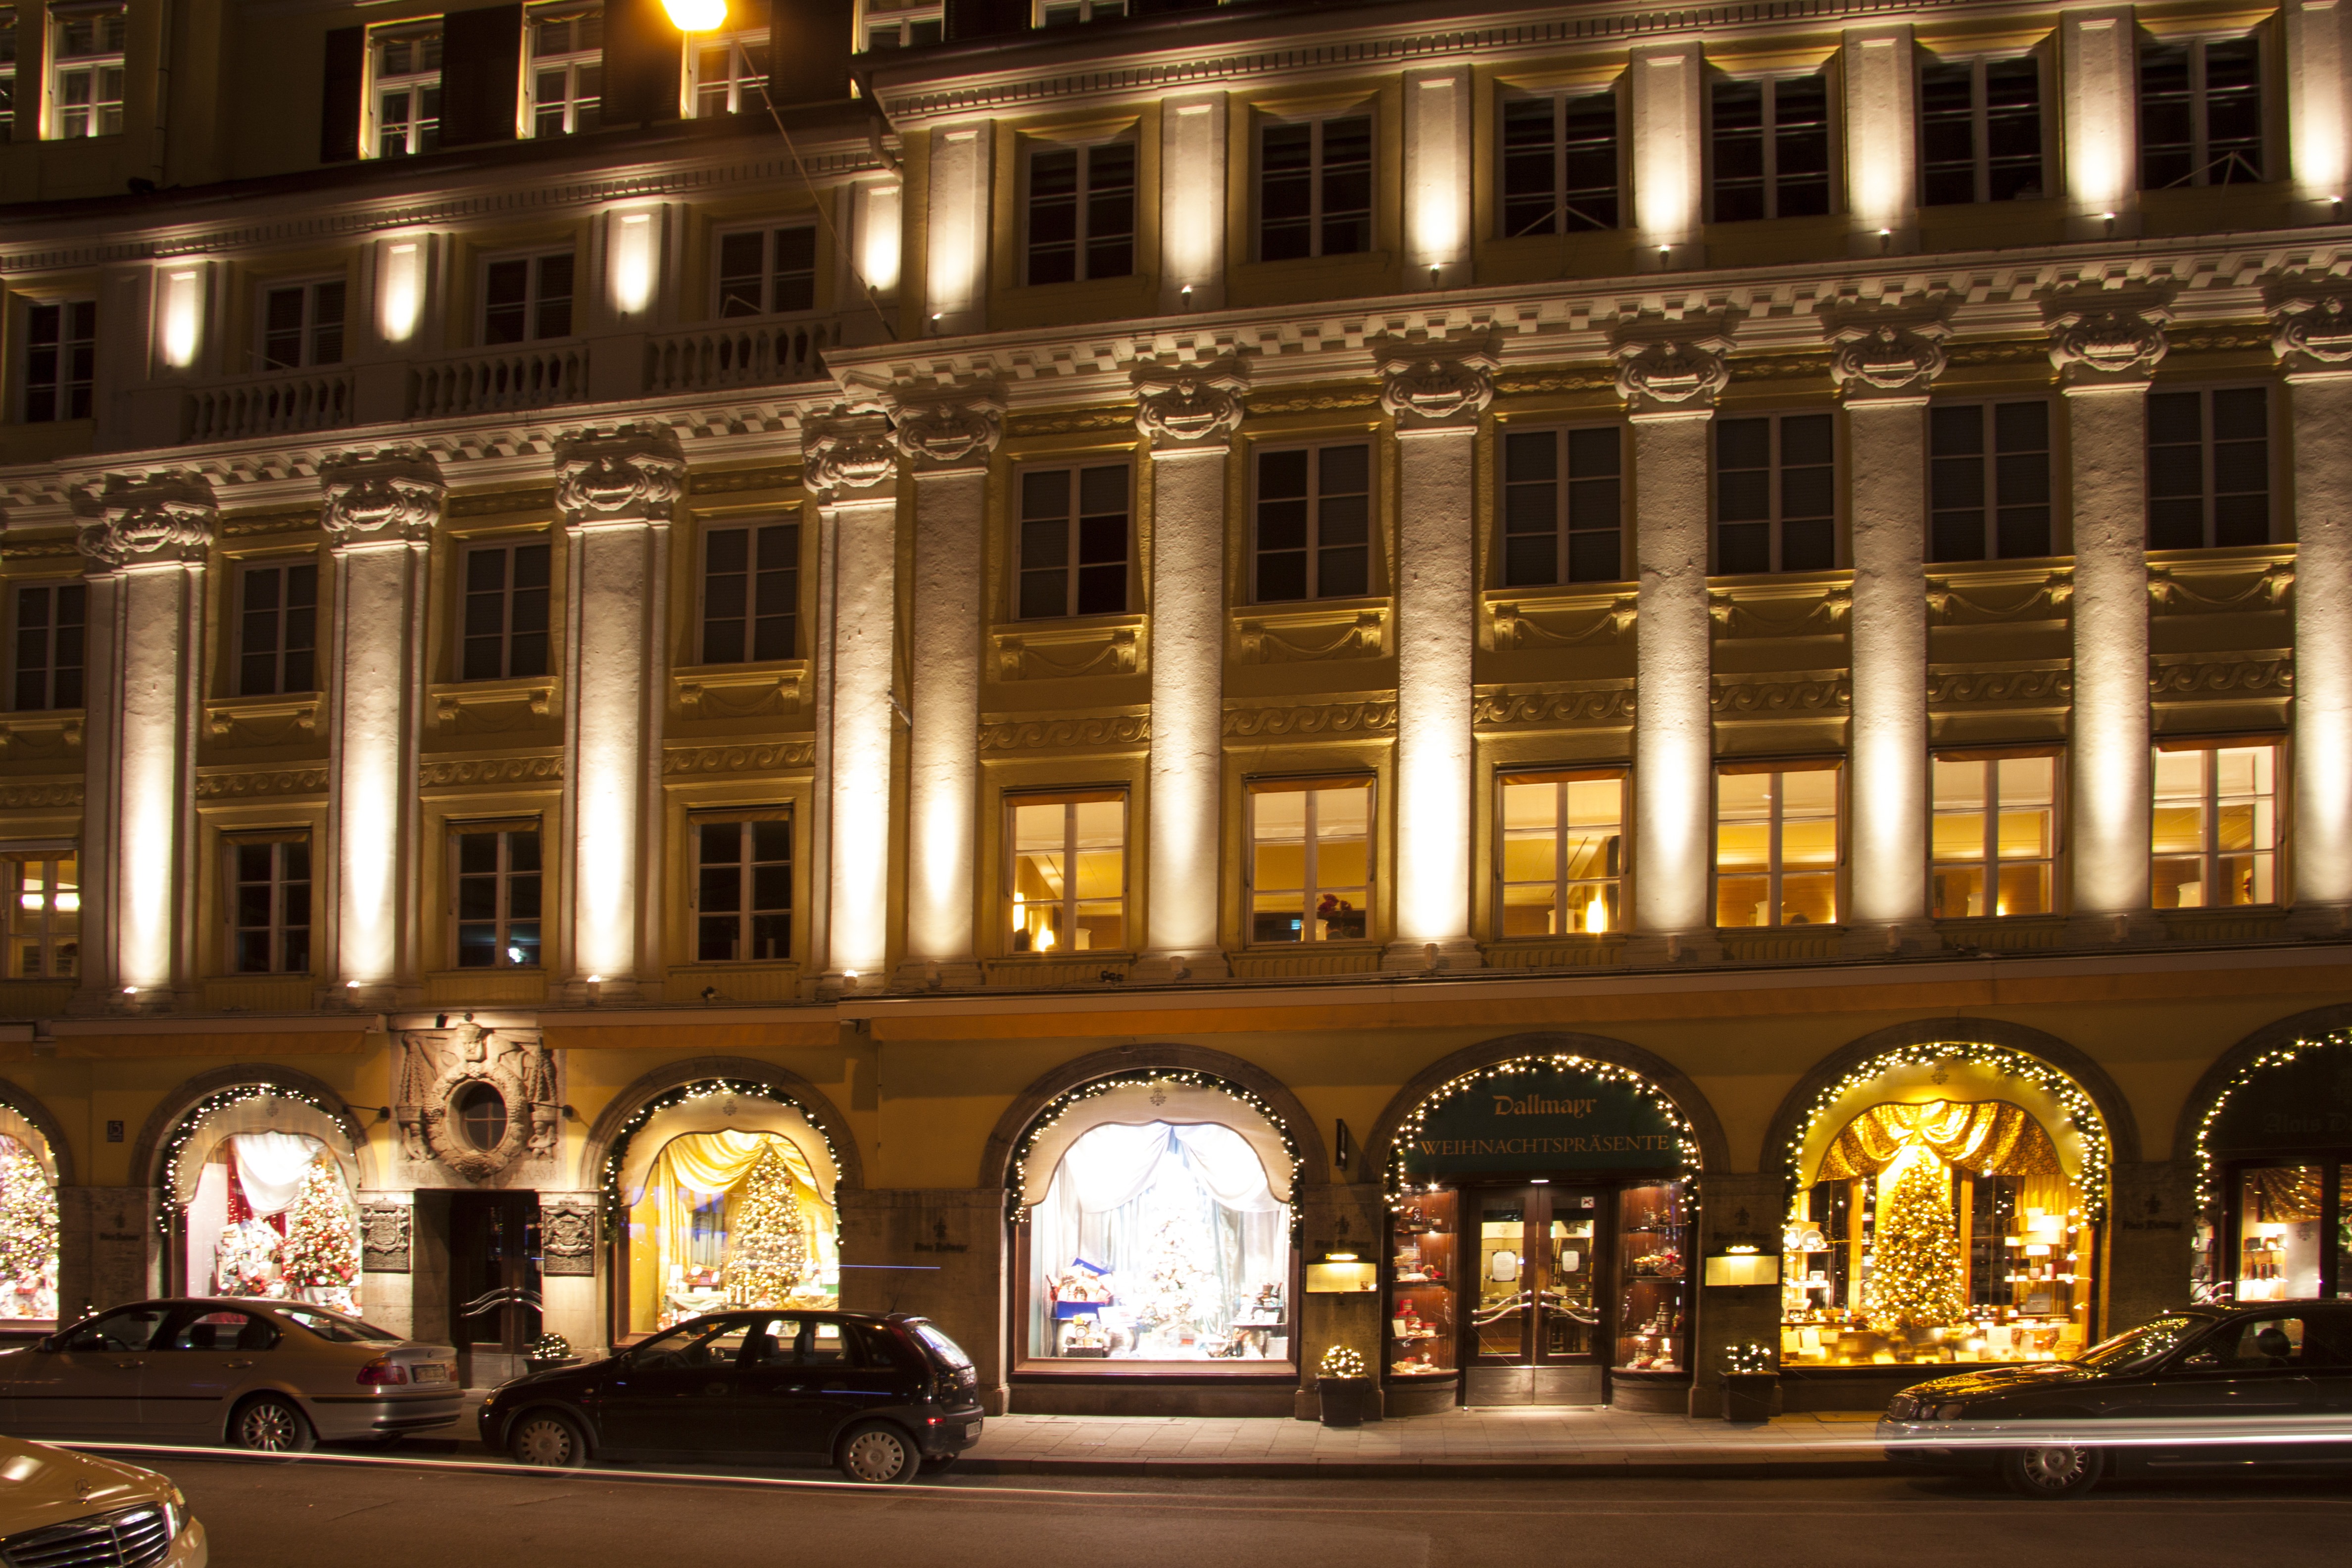
architecture, night, window, building, restaurant, palace, city, downtown, evening, opera house, plaza, facade, shopping, yellow, illuminated, columnar, night photograph, department store, delicacies, christmas splendor